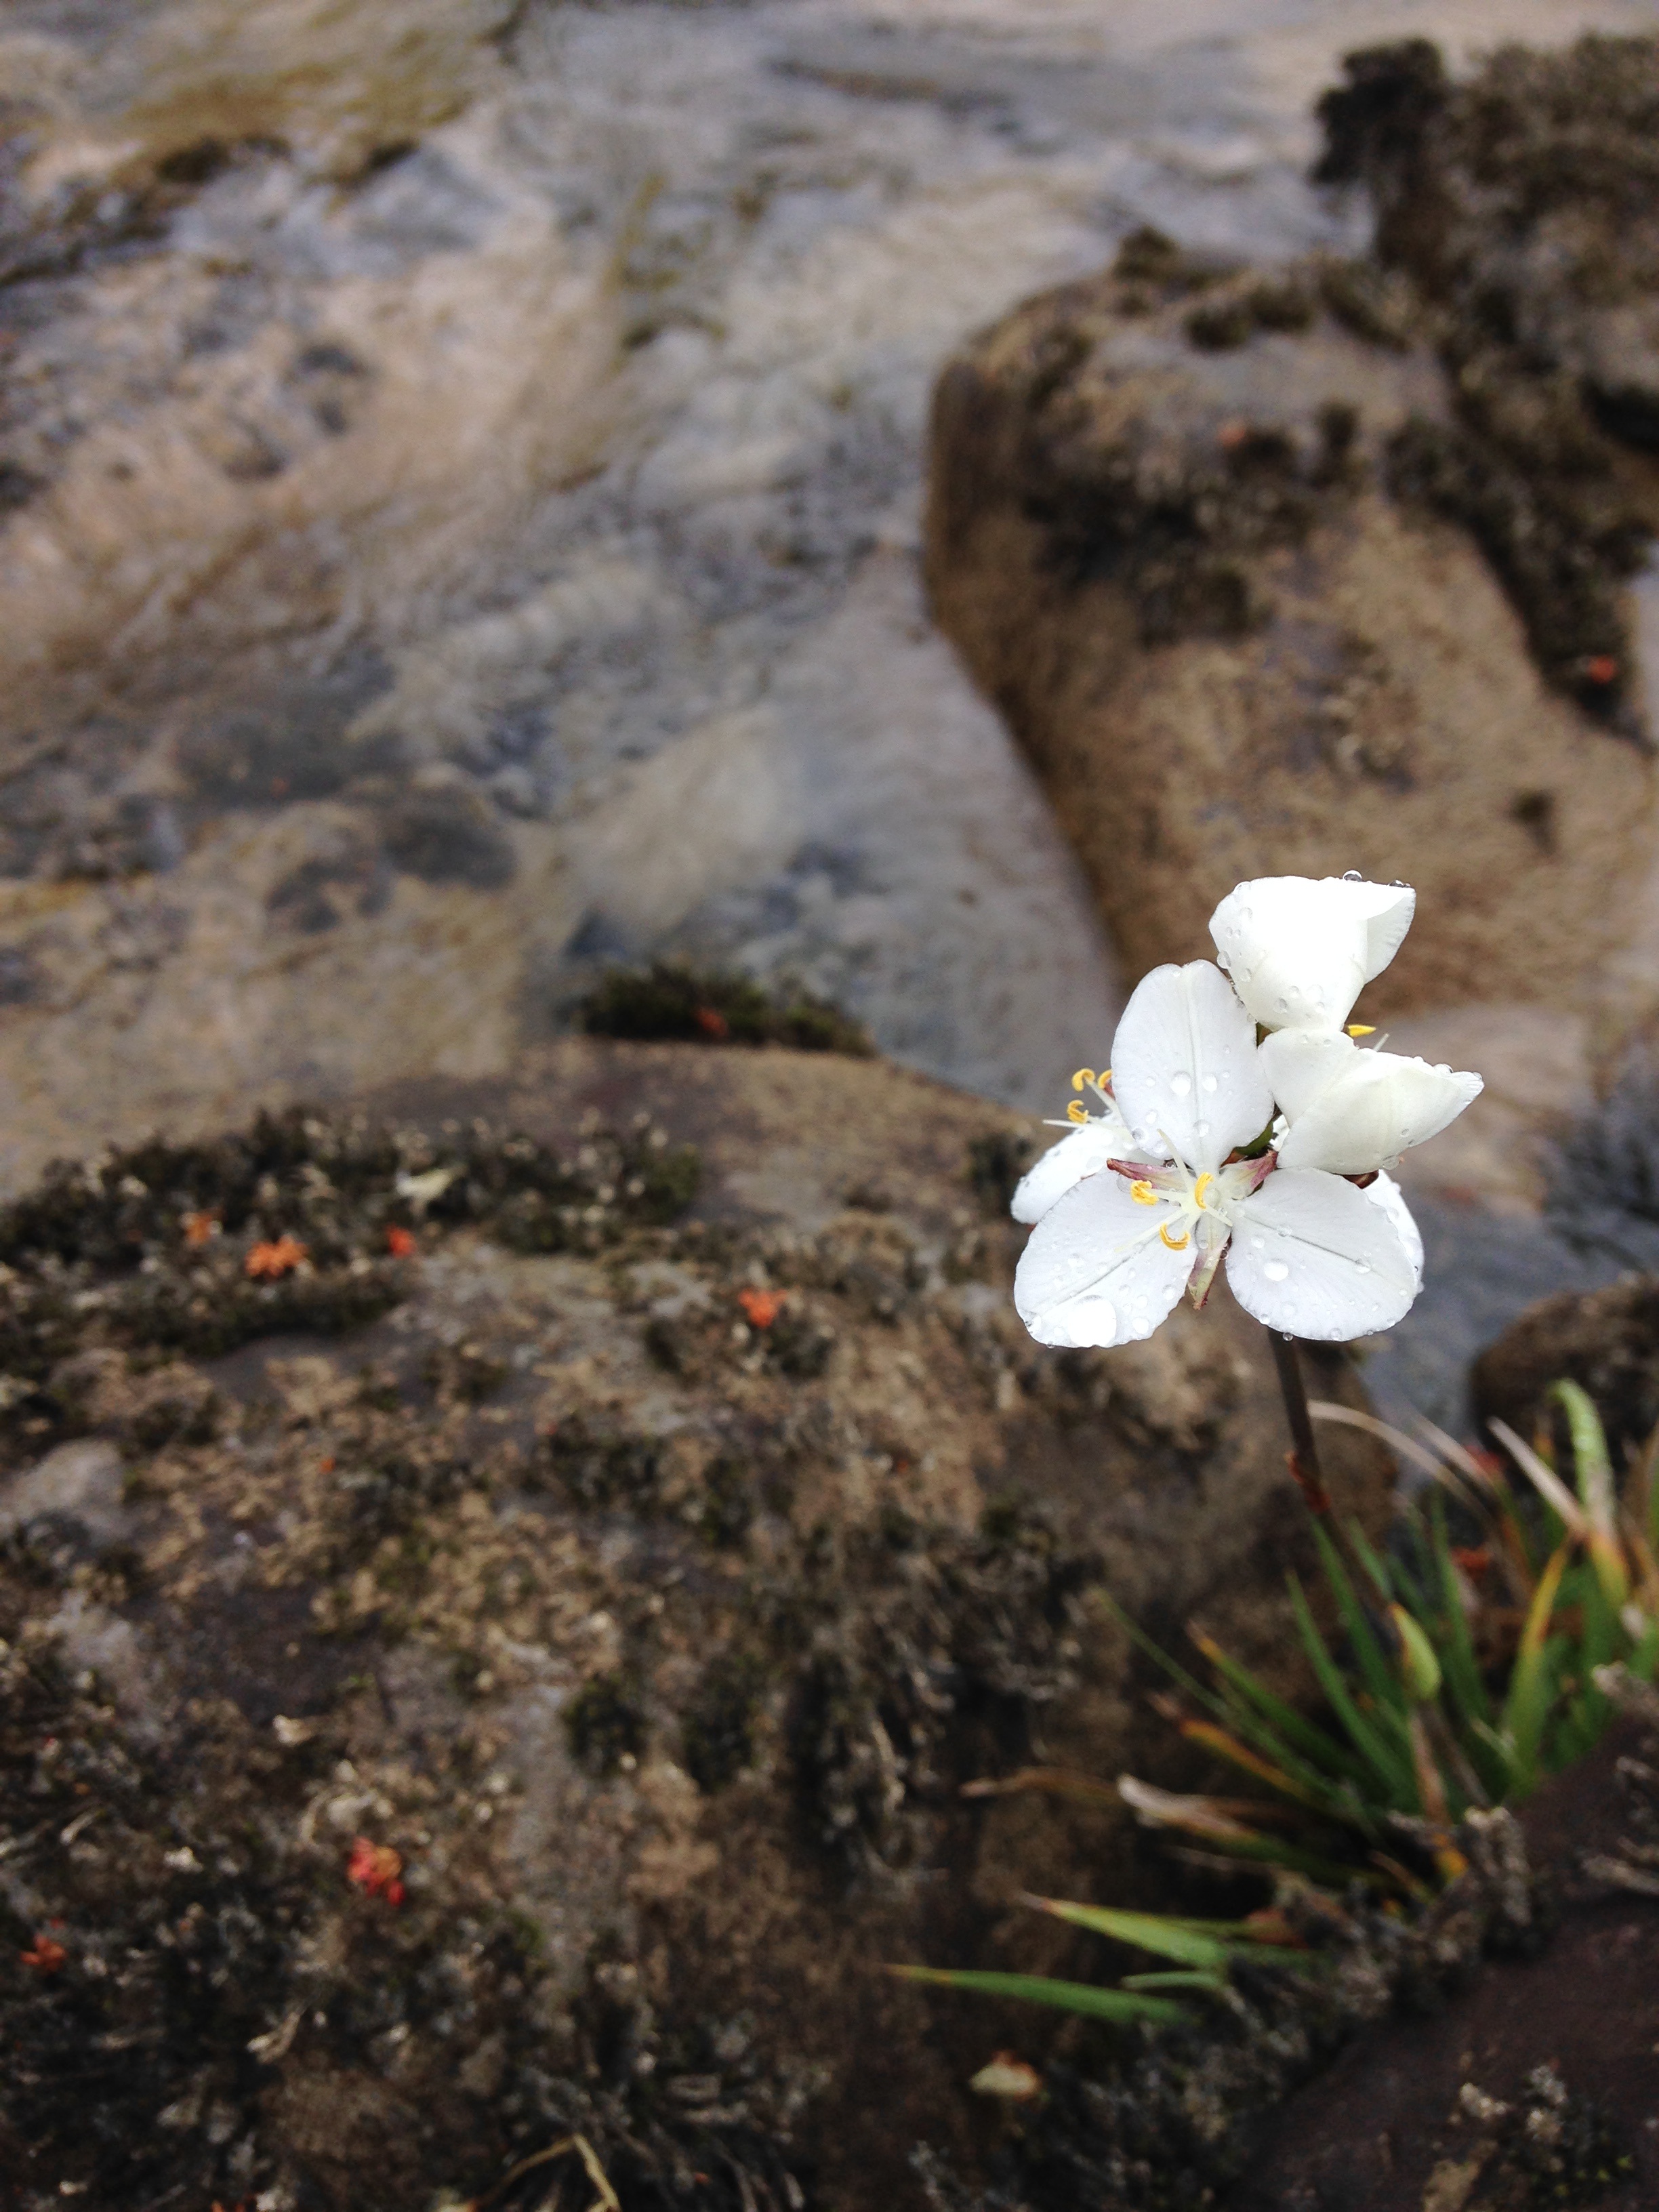
nature, blossom, plant, white, leaf, flower, river, spring, autumn, soil, flora, white flower, wildflower, macro photography, flowering plant, land plant